Mikhail Kheraskov

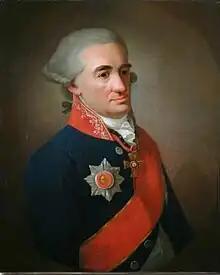
Portrait of Mikhail Kheraskov by K. Gekke, 1800s.

Mikhail Matveyevich Kheraskov was a Russian poet and playwright. A leading figure of the Russian Enlightenment, Kheraskov was regarded as the most important Russian poet by Catherine the Great and her contemporaries.